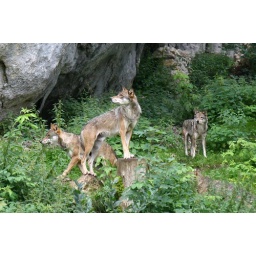
Wolves &amp;amp; bears roaming freely in dedicated park &amp;quot;Juraparc&amp;quot;, Mont d'Orzeires, Swiss Jura mountains